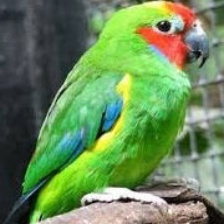
Species: DOUBLE EYED FIG PARROT
Scientific name: CYCLOPSITTA DIOPHTHALMA